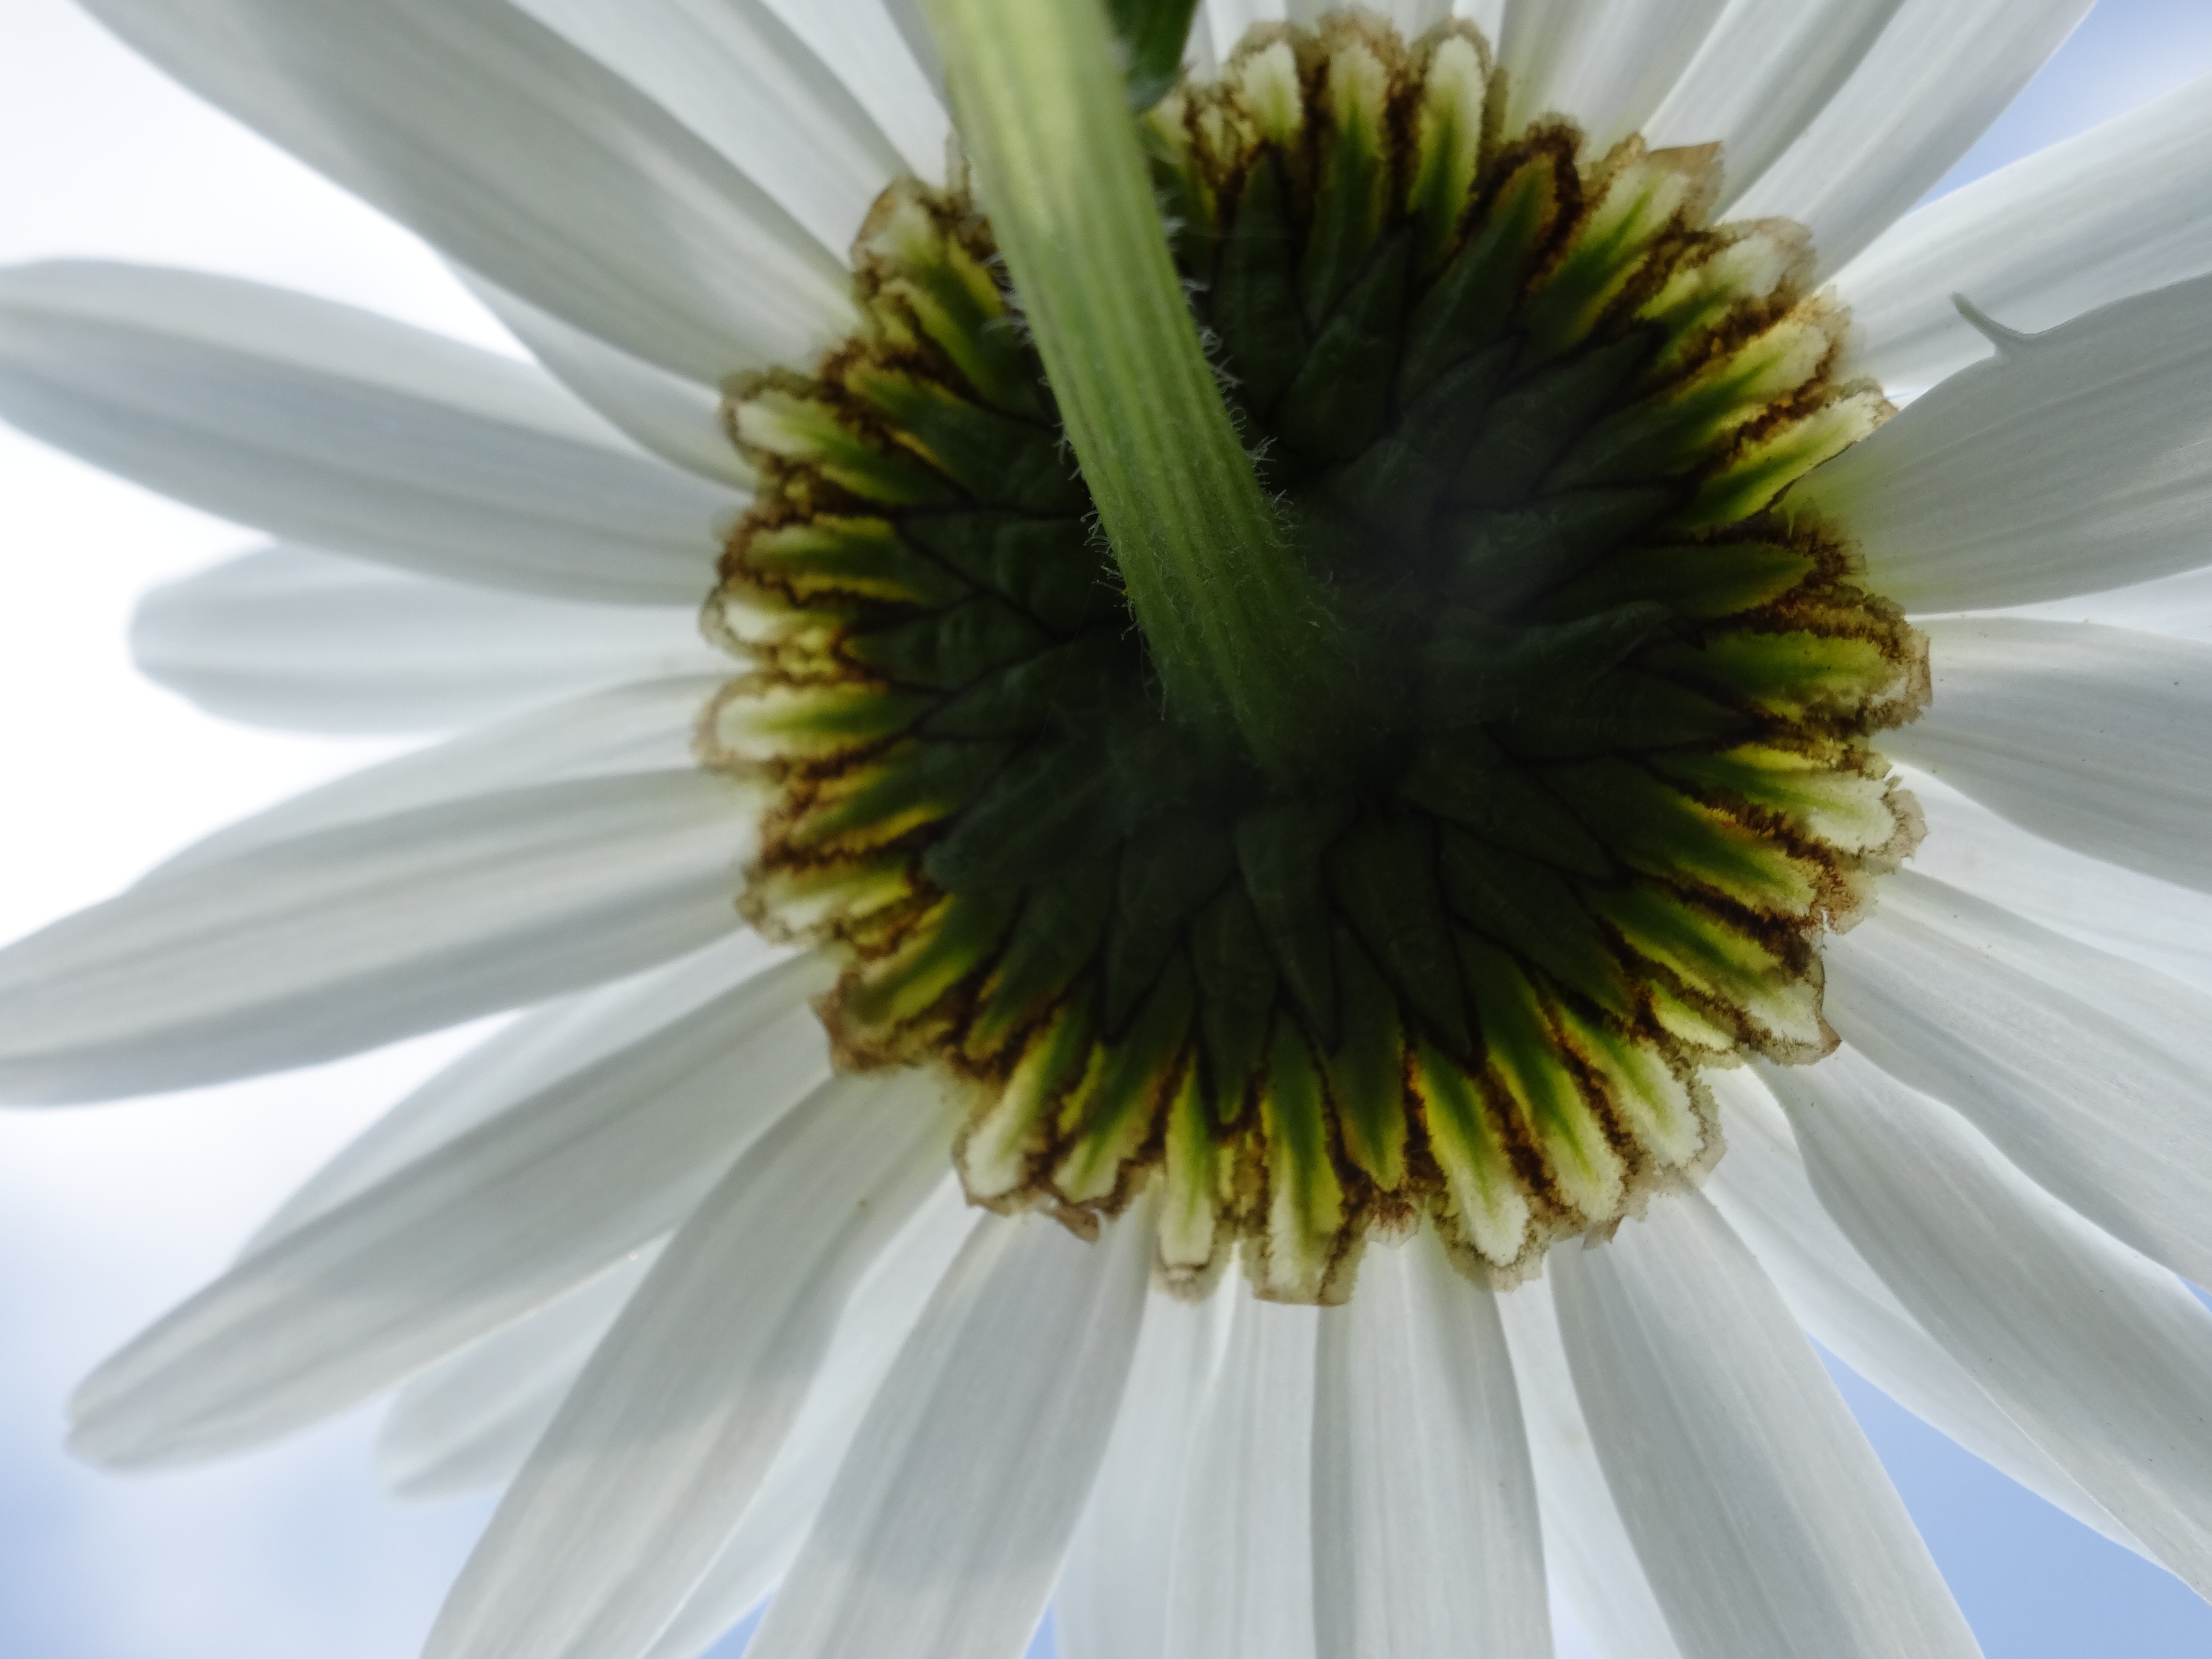
blossom, plant, white, flower, petal, bloom, summer, daisy, botany, flora, close up, macro photography, flowering plant, daisy family, oxeye daisy, sunflower seed, plant stem, land plant, margarithe